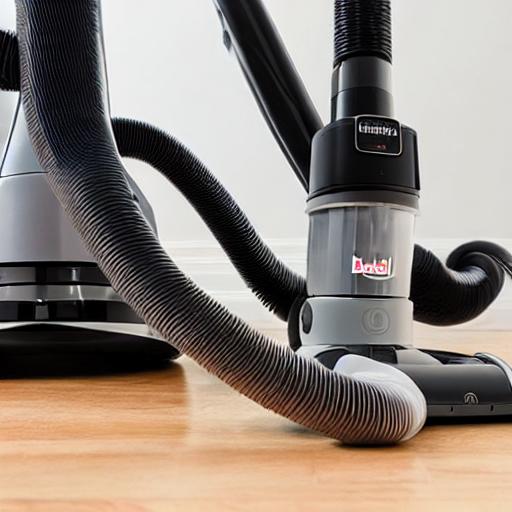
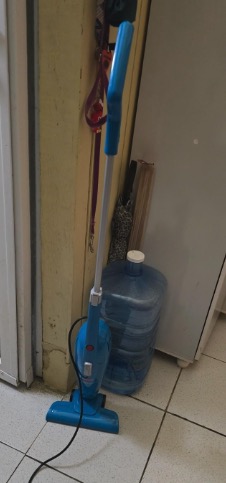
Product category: items_vacuum
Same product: no